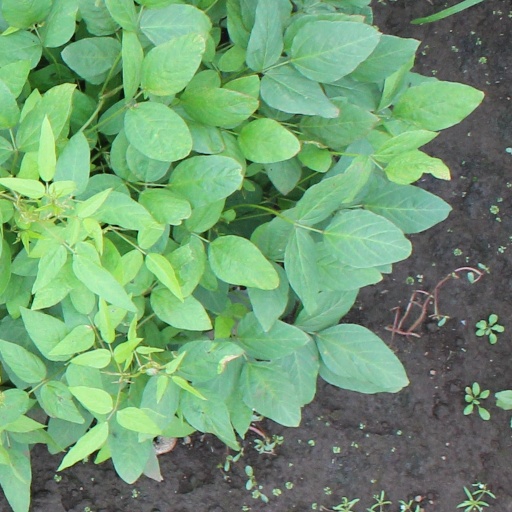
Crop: soybean